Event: Nepal Earthquake
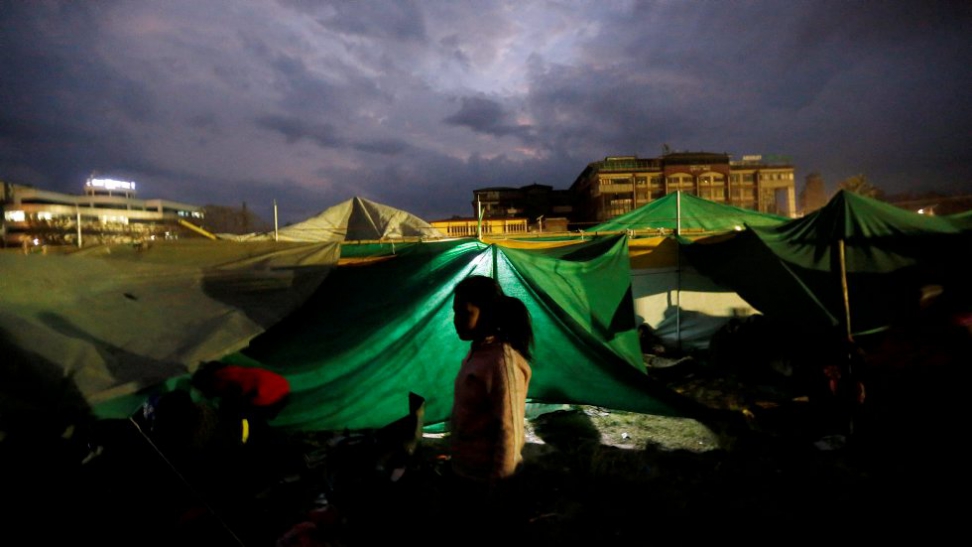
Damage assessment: damage